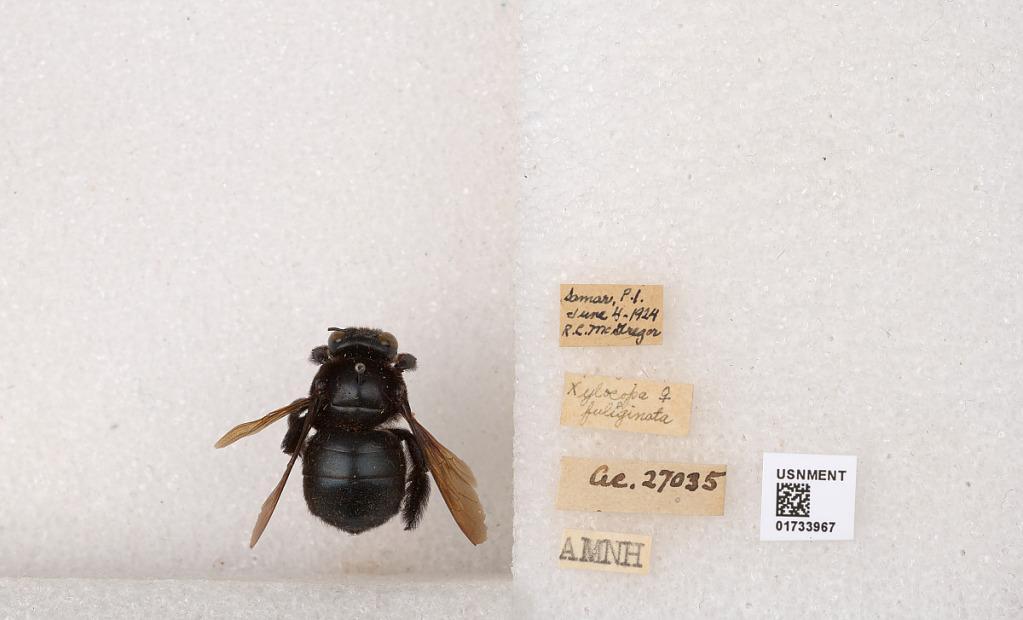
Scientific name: Xylocopa (Zonohirsuta) dejeanii fuliginata Pérez
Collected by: R. McGregor
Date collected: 1924-6-4
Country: Philippines
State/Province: Eastern Visayas
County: Samar
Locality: Samar
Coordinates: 11.9335, 125.034